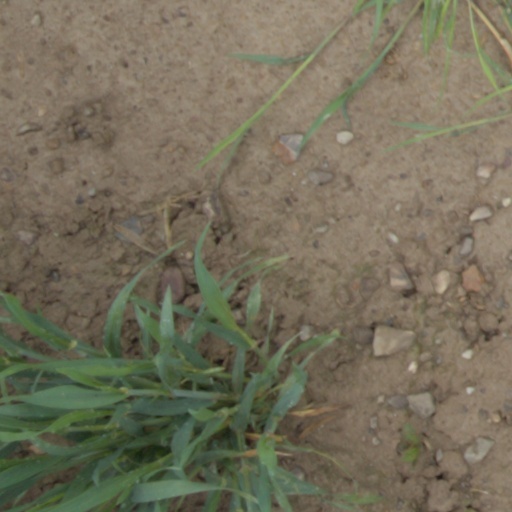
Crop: wheat